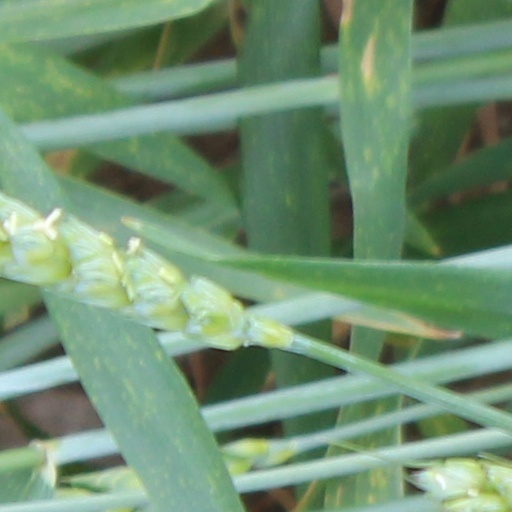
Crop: wheat